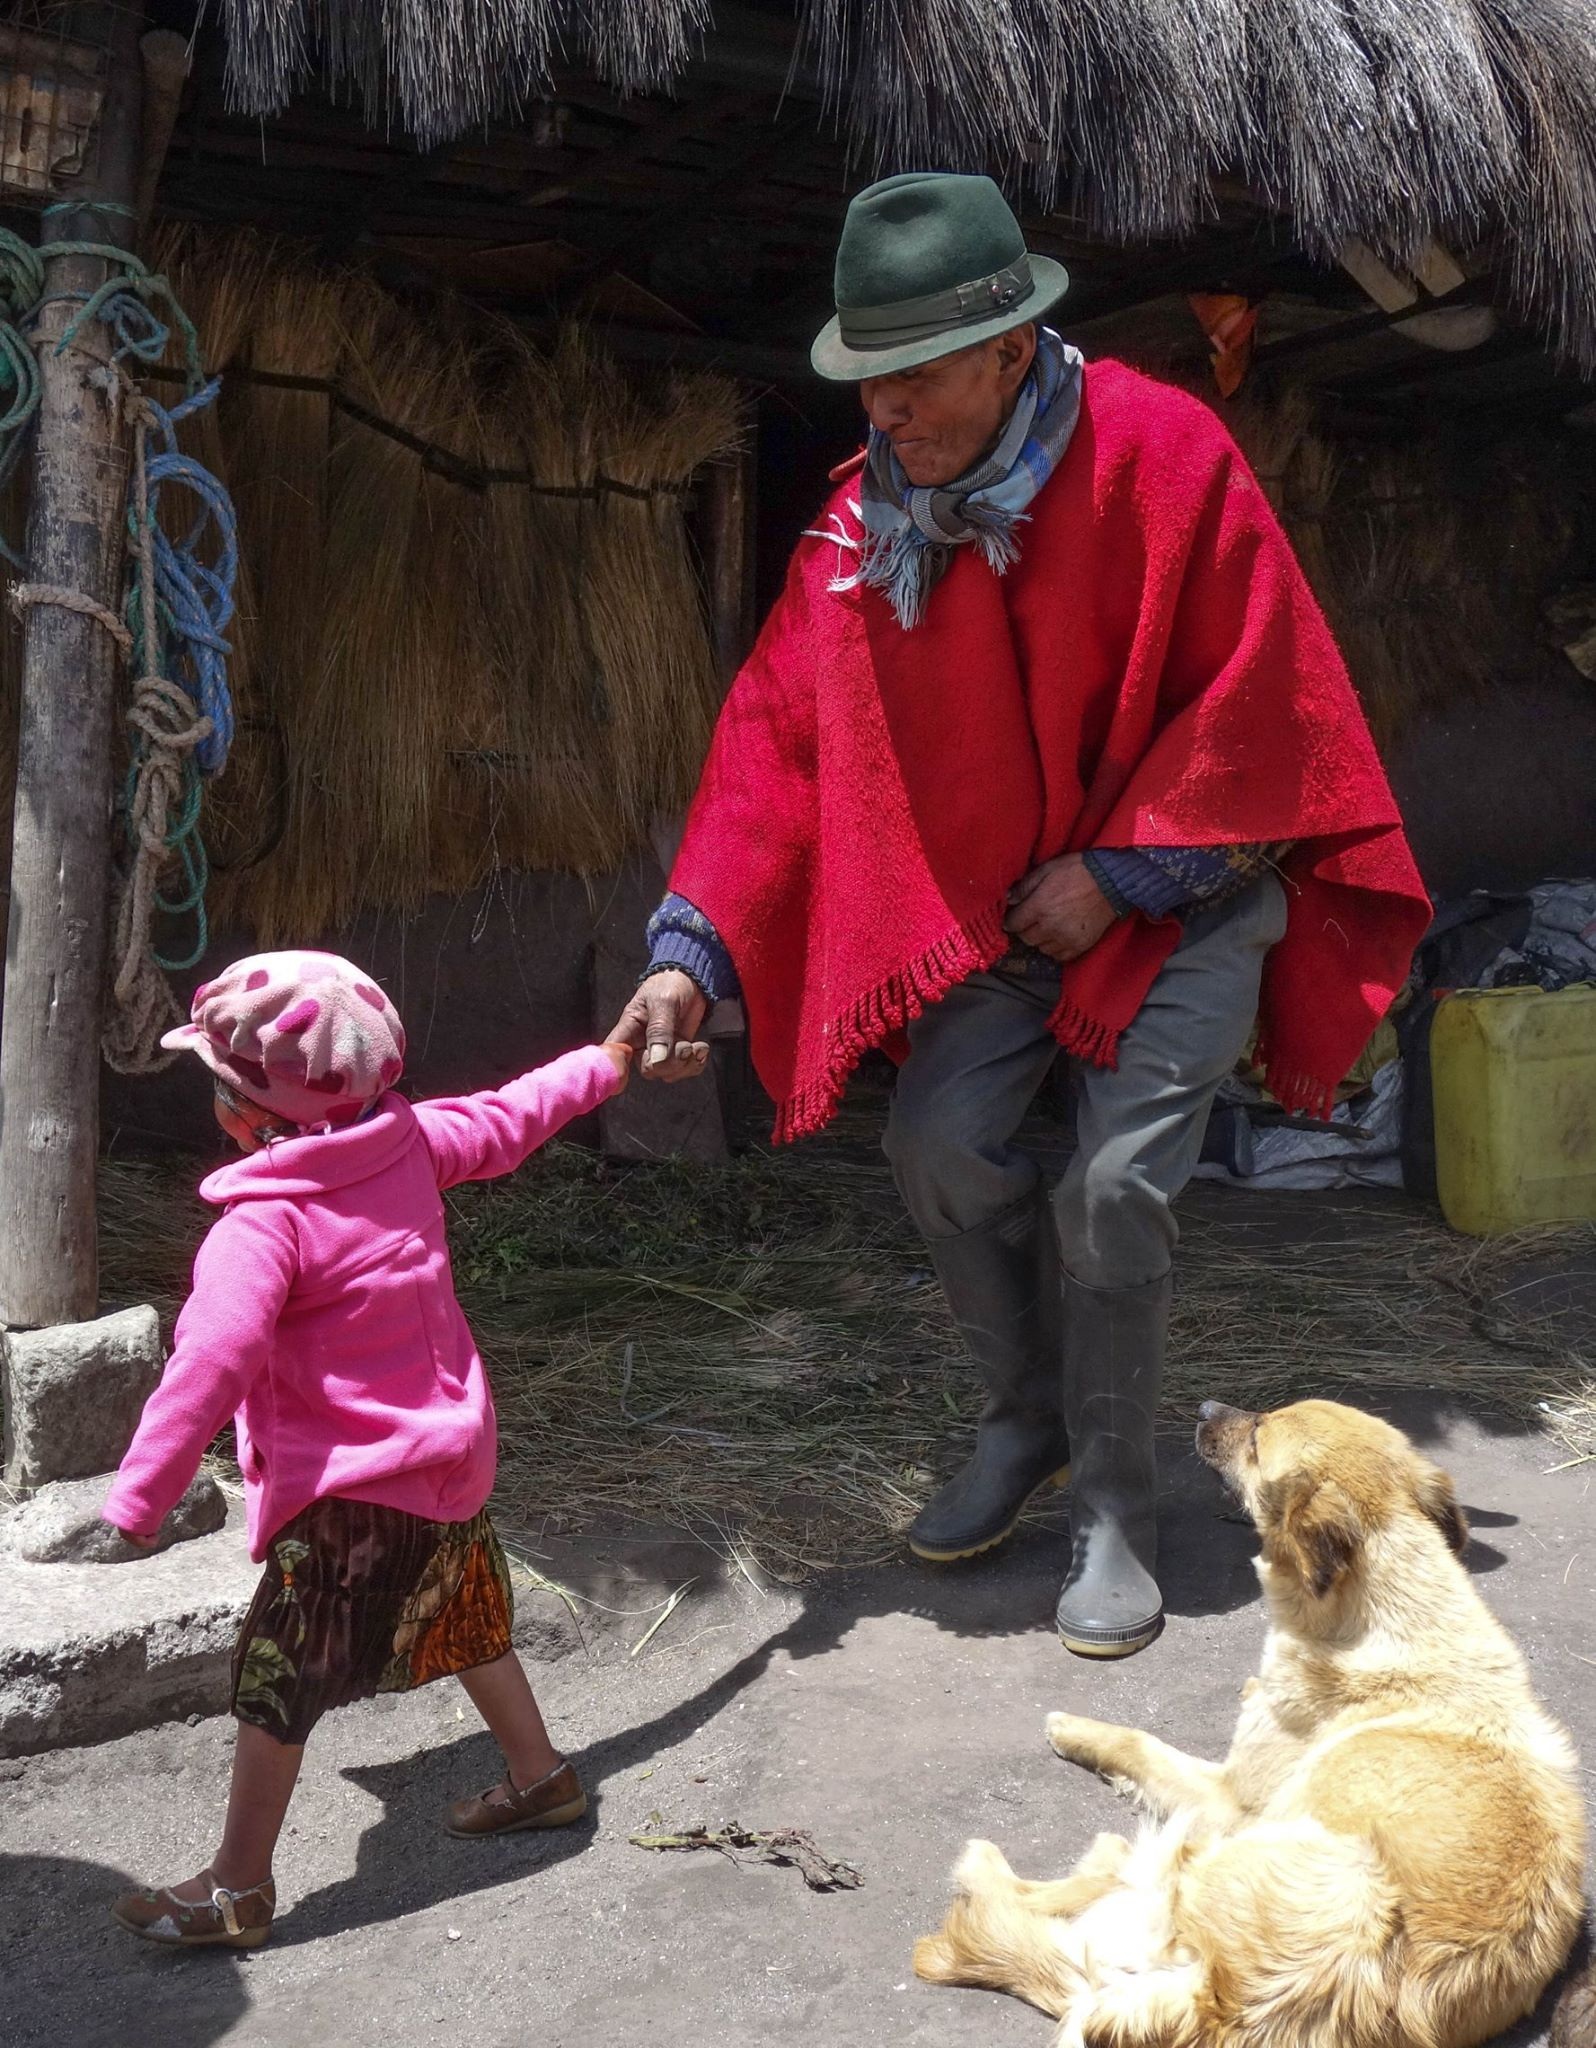
people, child, temple, grandpa, granddaughter, local community, quechua indians